Shadow of the Scorpion

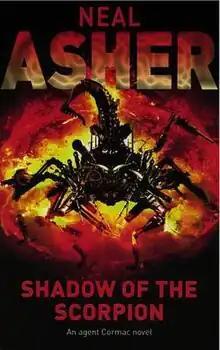
Cover for "Shadow of the Scorpion"

Shadow of the Scorpion is a novel by Neal Asher, published by the Macmillan Publishers imprint Tor Books in 2008. The novel introduces Ian Cormac and is therefore a prequel. The novel skips between Cormac's first mission for the ECS (Earth Central Security) and his upbringing as a child.